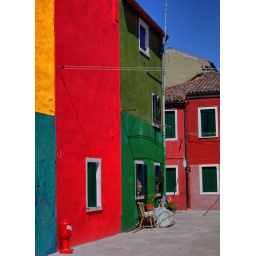
They don't all live in little box's.......Thers a blue one and a pink one and a green one...................